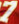
Number: 7